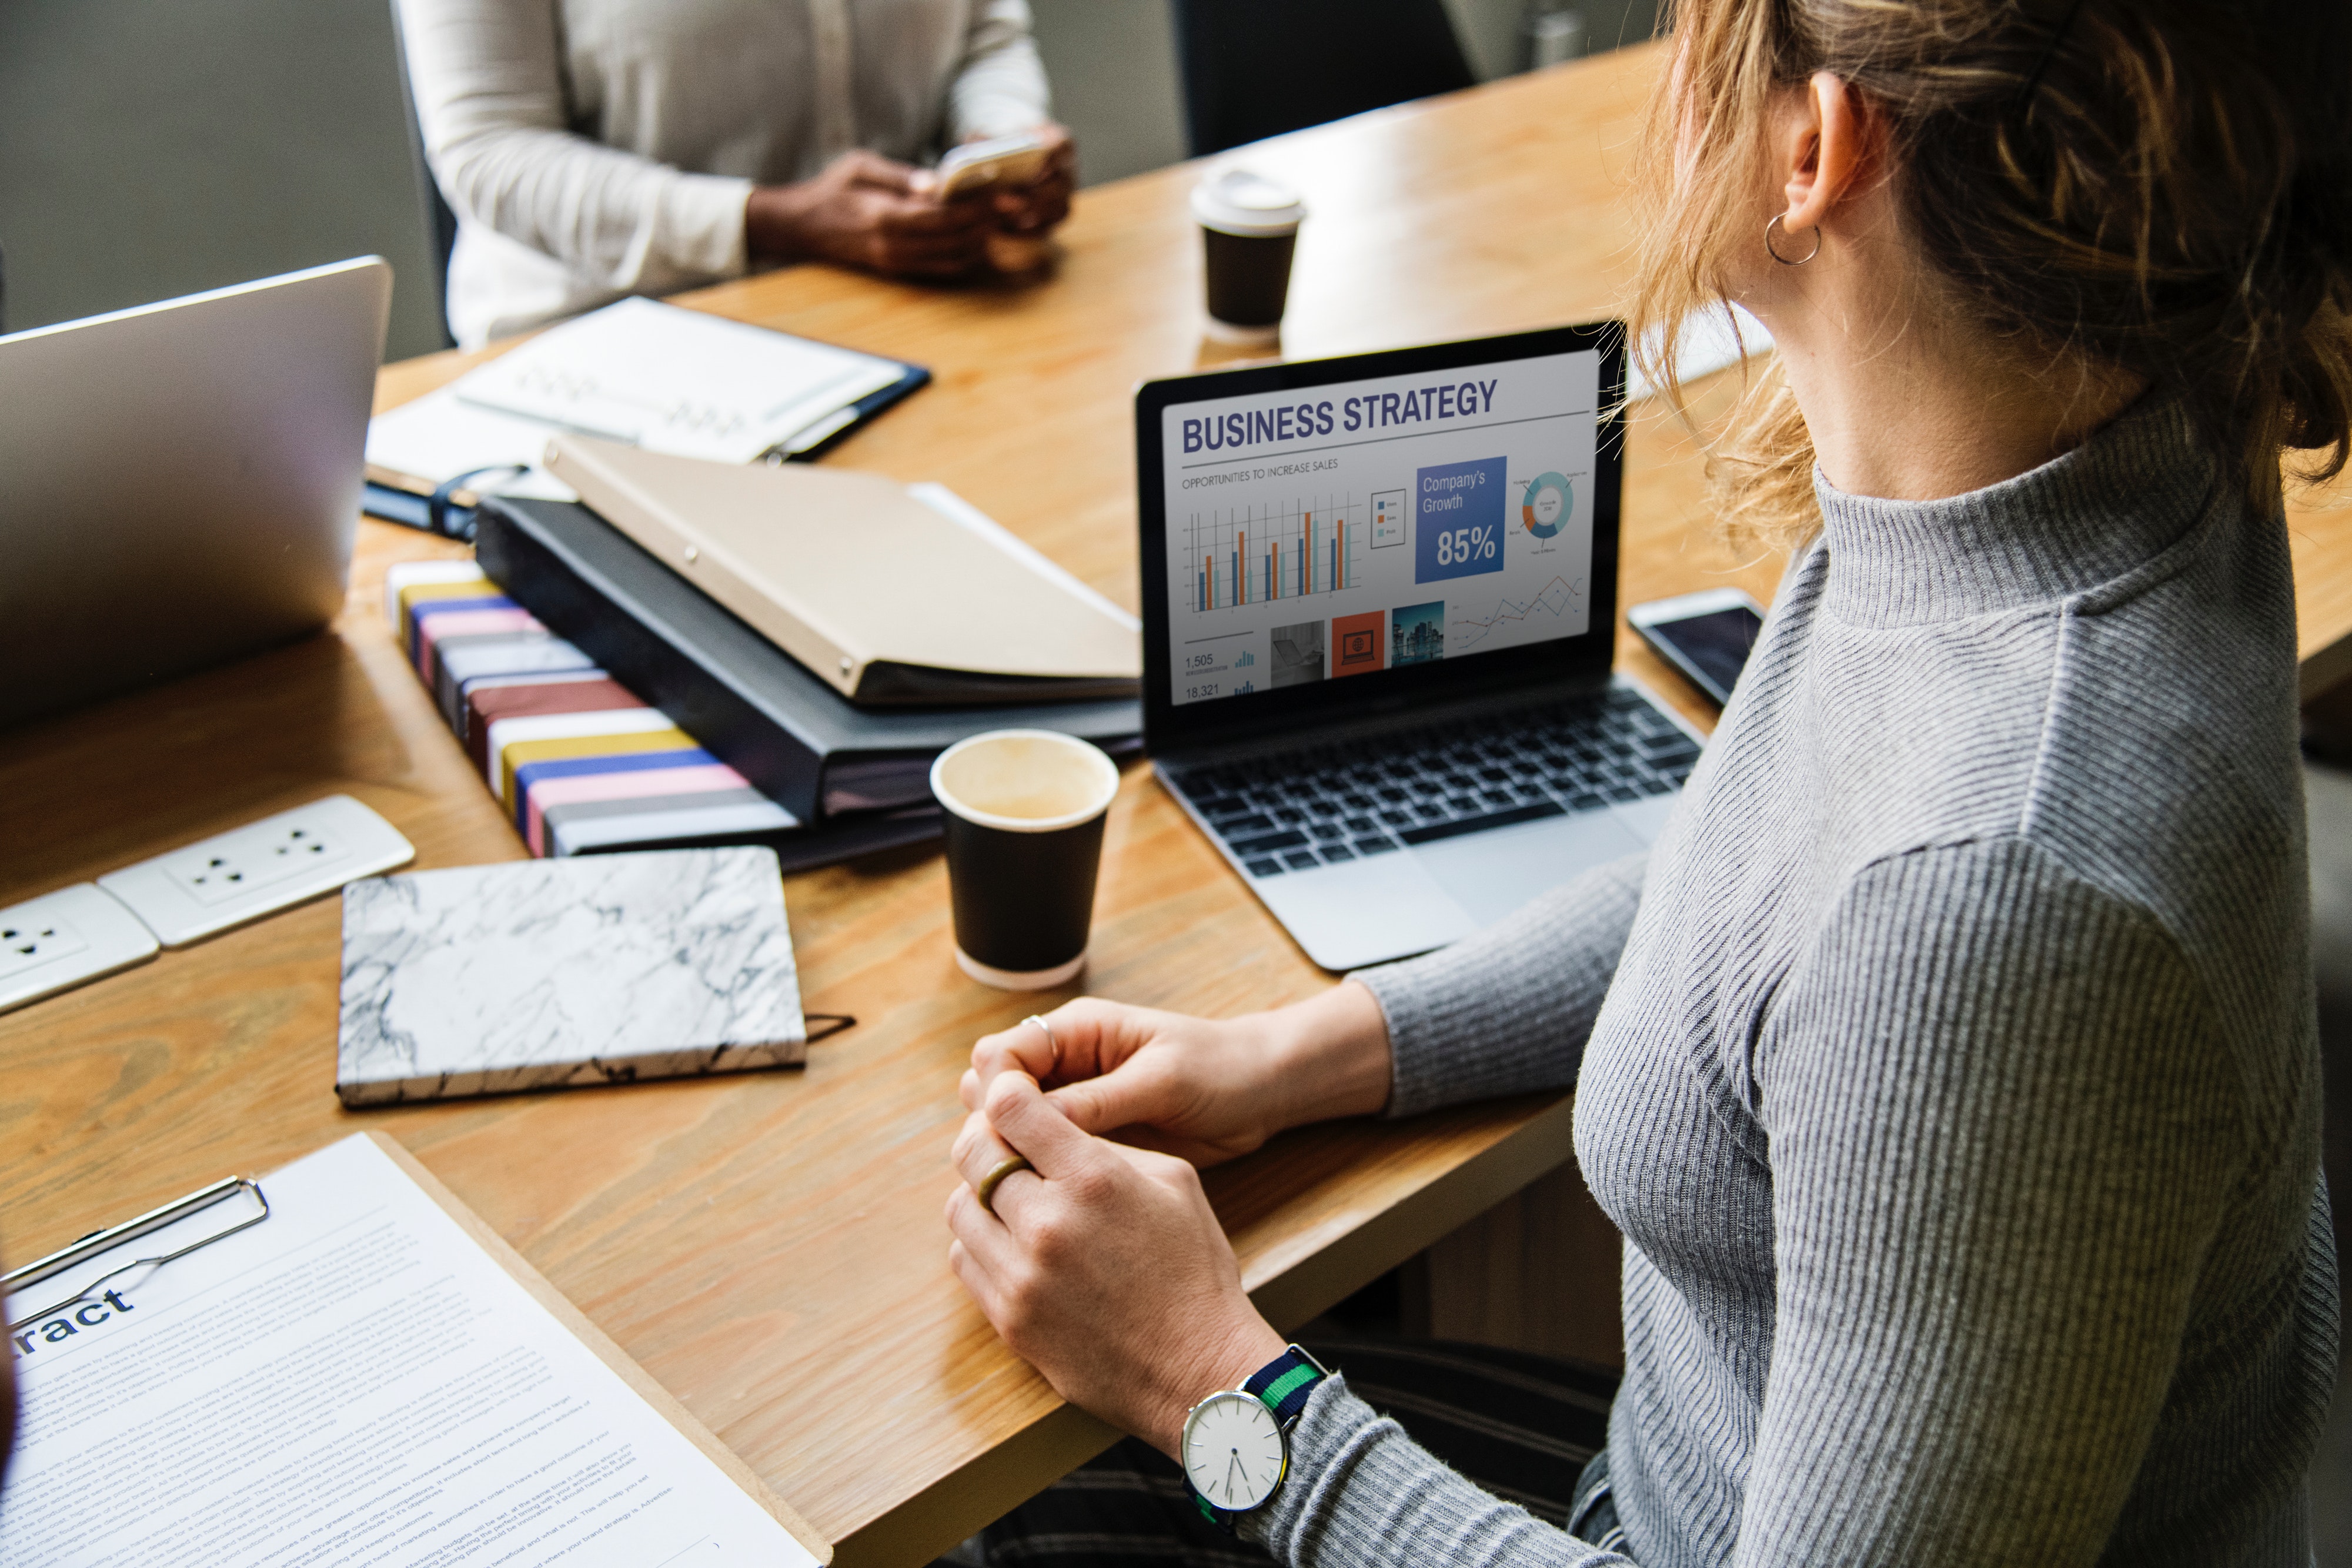
communication, collaboration, business, learning, job